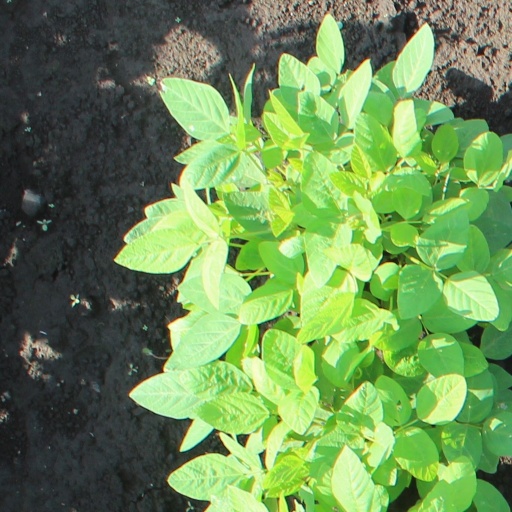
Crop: soybean